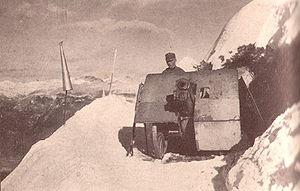
Le canon Skoda 75 mm Modèle 15 est un canon de montagne utilisé par l'armée austro-hongroise pendant la Première Guerre mondiale.